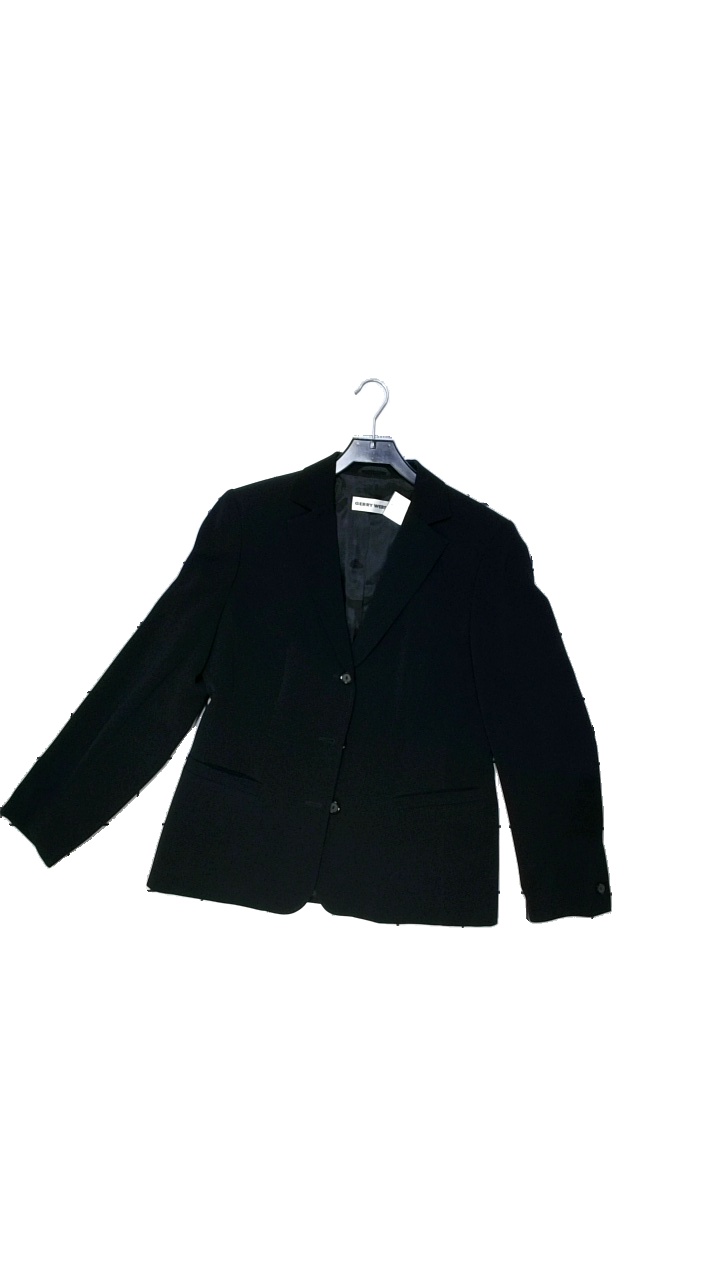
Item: Blazer (Ladies)
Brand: Gerry Weber
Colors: Black
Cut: Regular
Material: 100%Polyester
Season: All
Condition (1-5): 5
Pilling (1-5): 5
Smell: Minor
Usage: Reuse
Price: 250-400